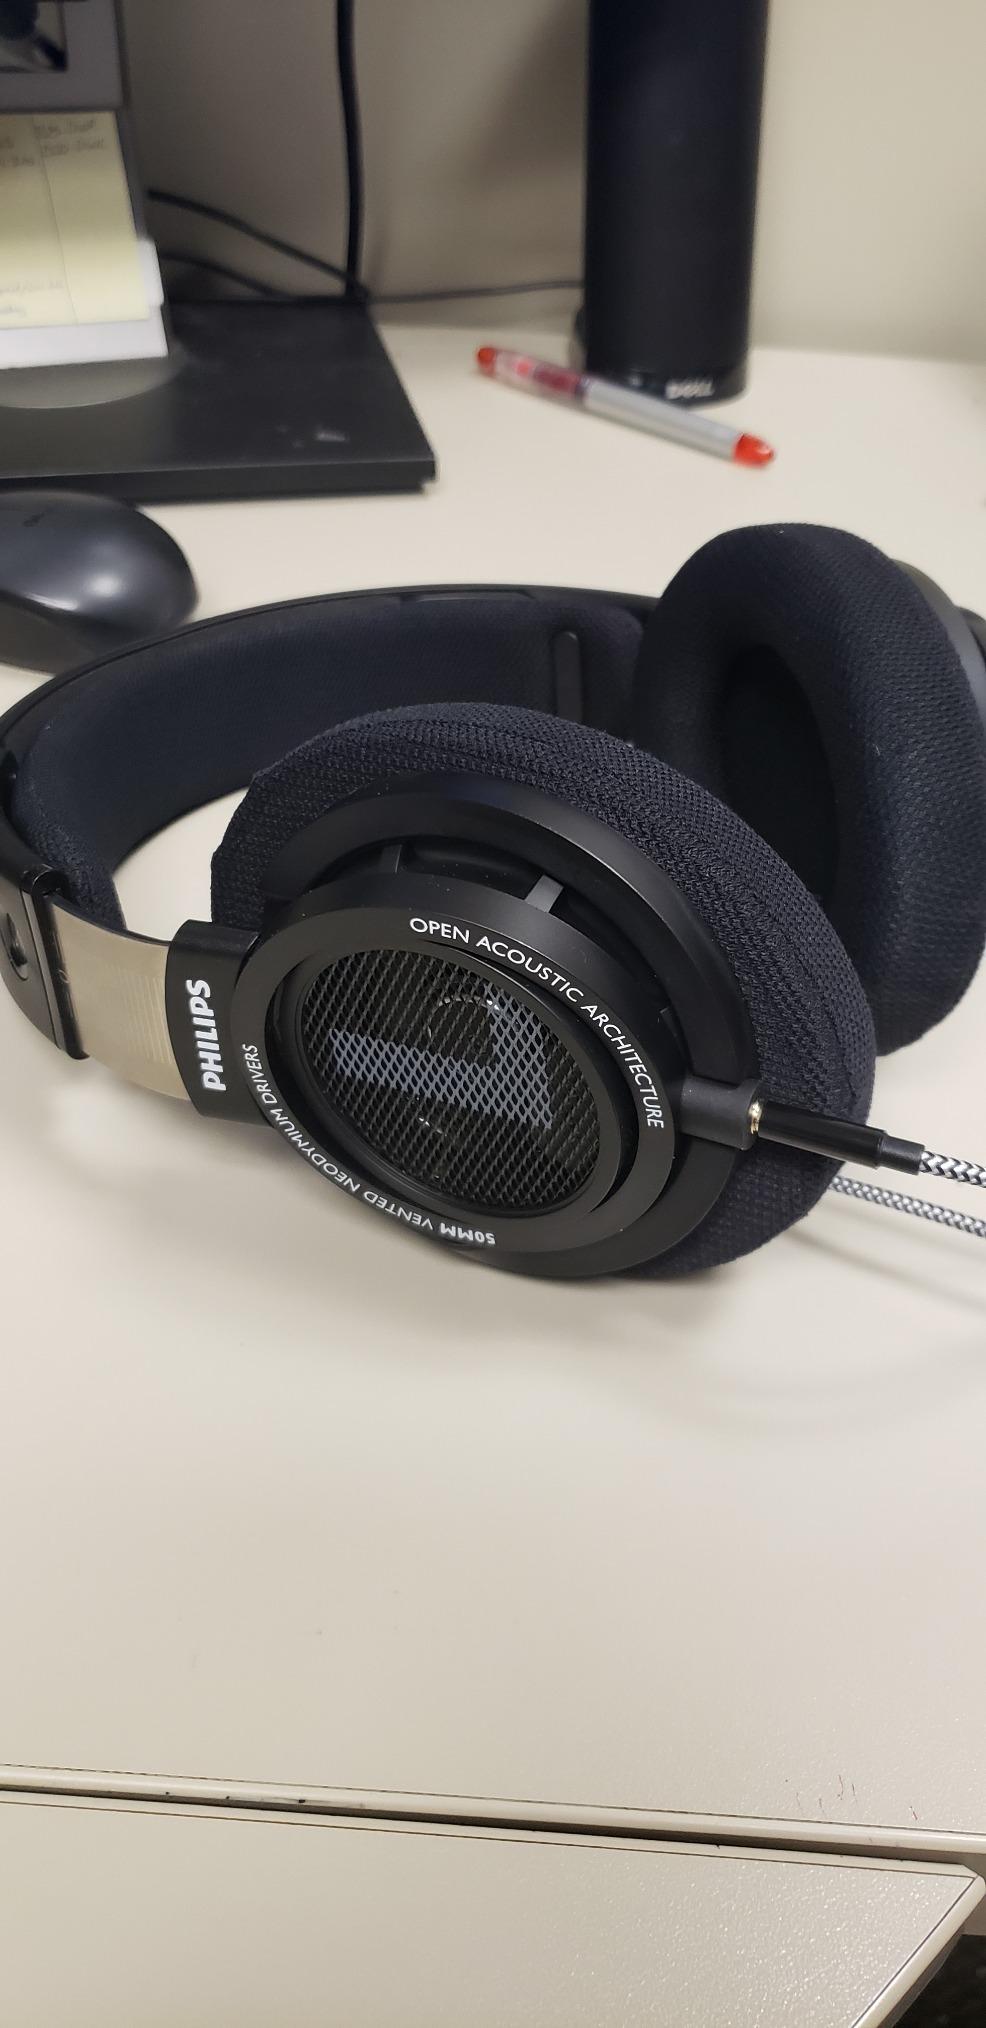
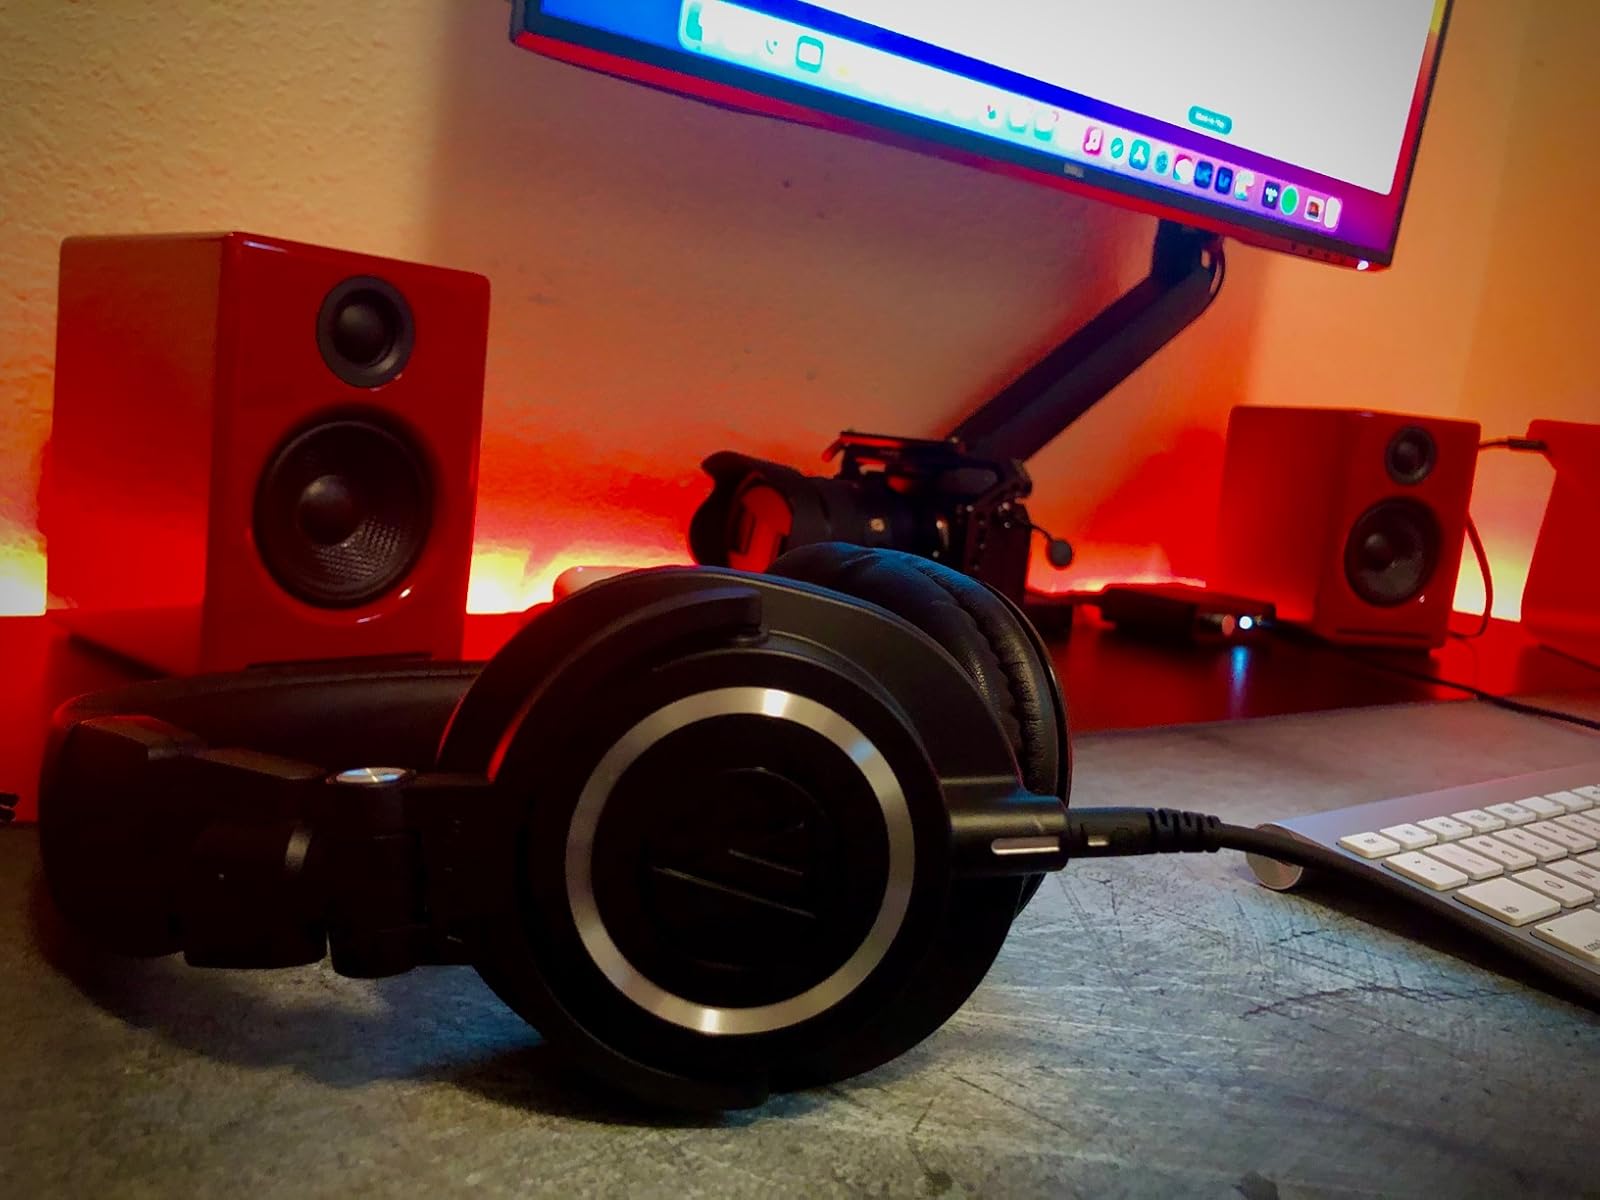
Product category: headphones
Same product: no